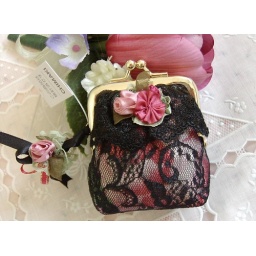
Chimaki black lace coins bag (made in japan)